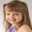
Label: girl